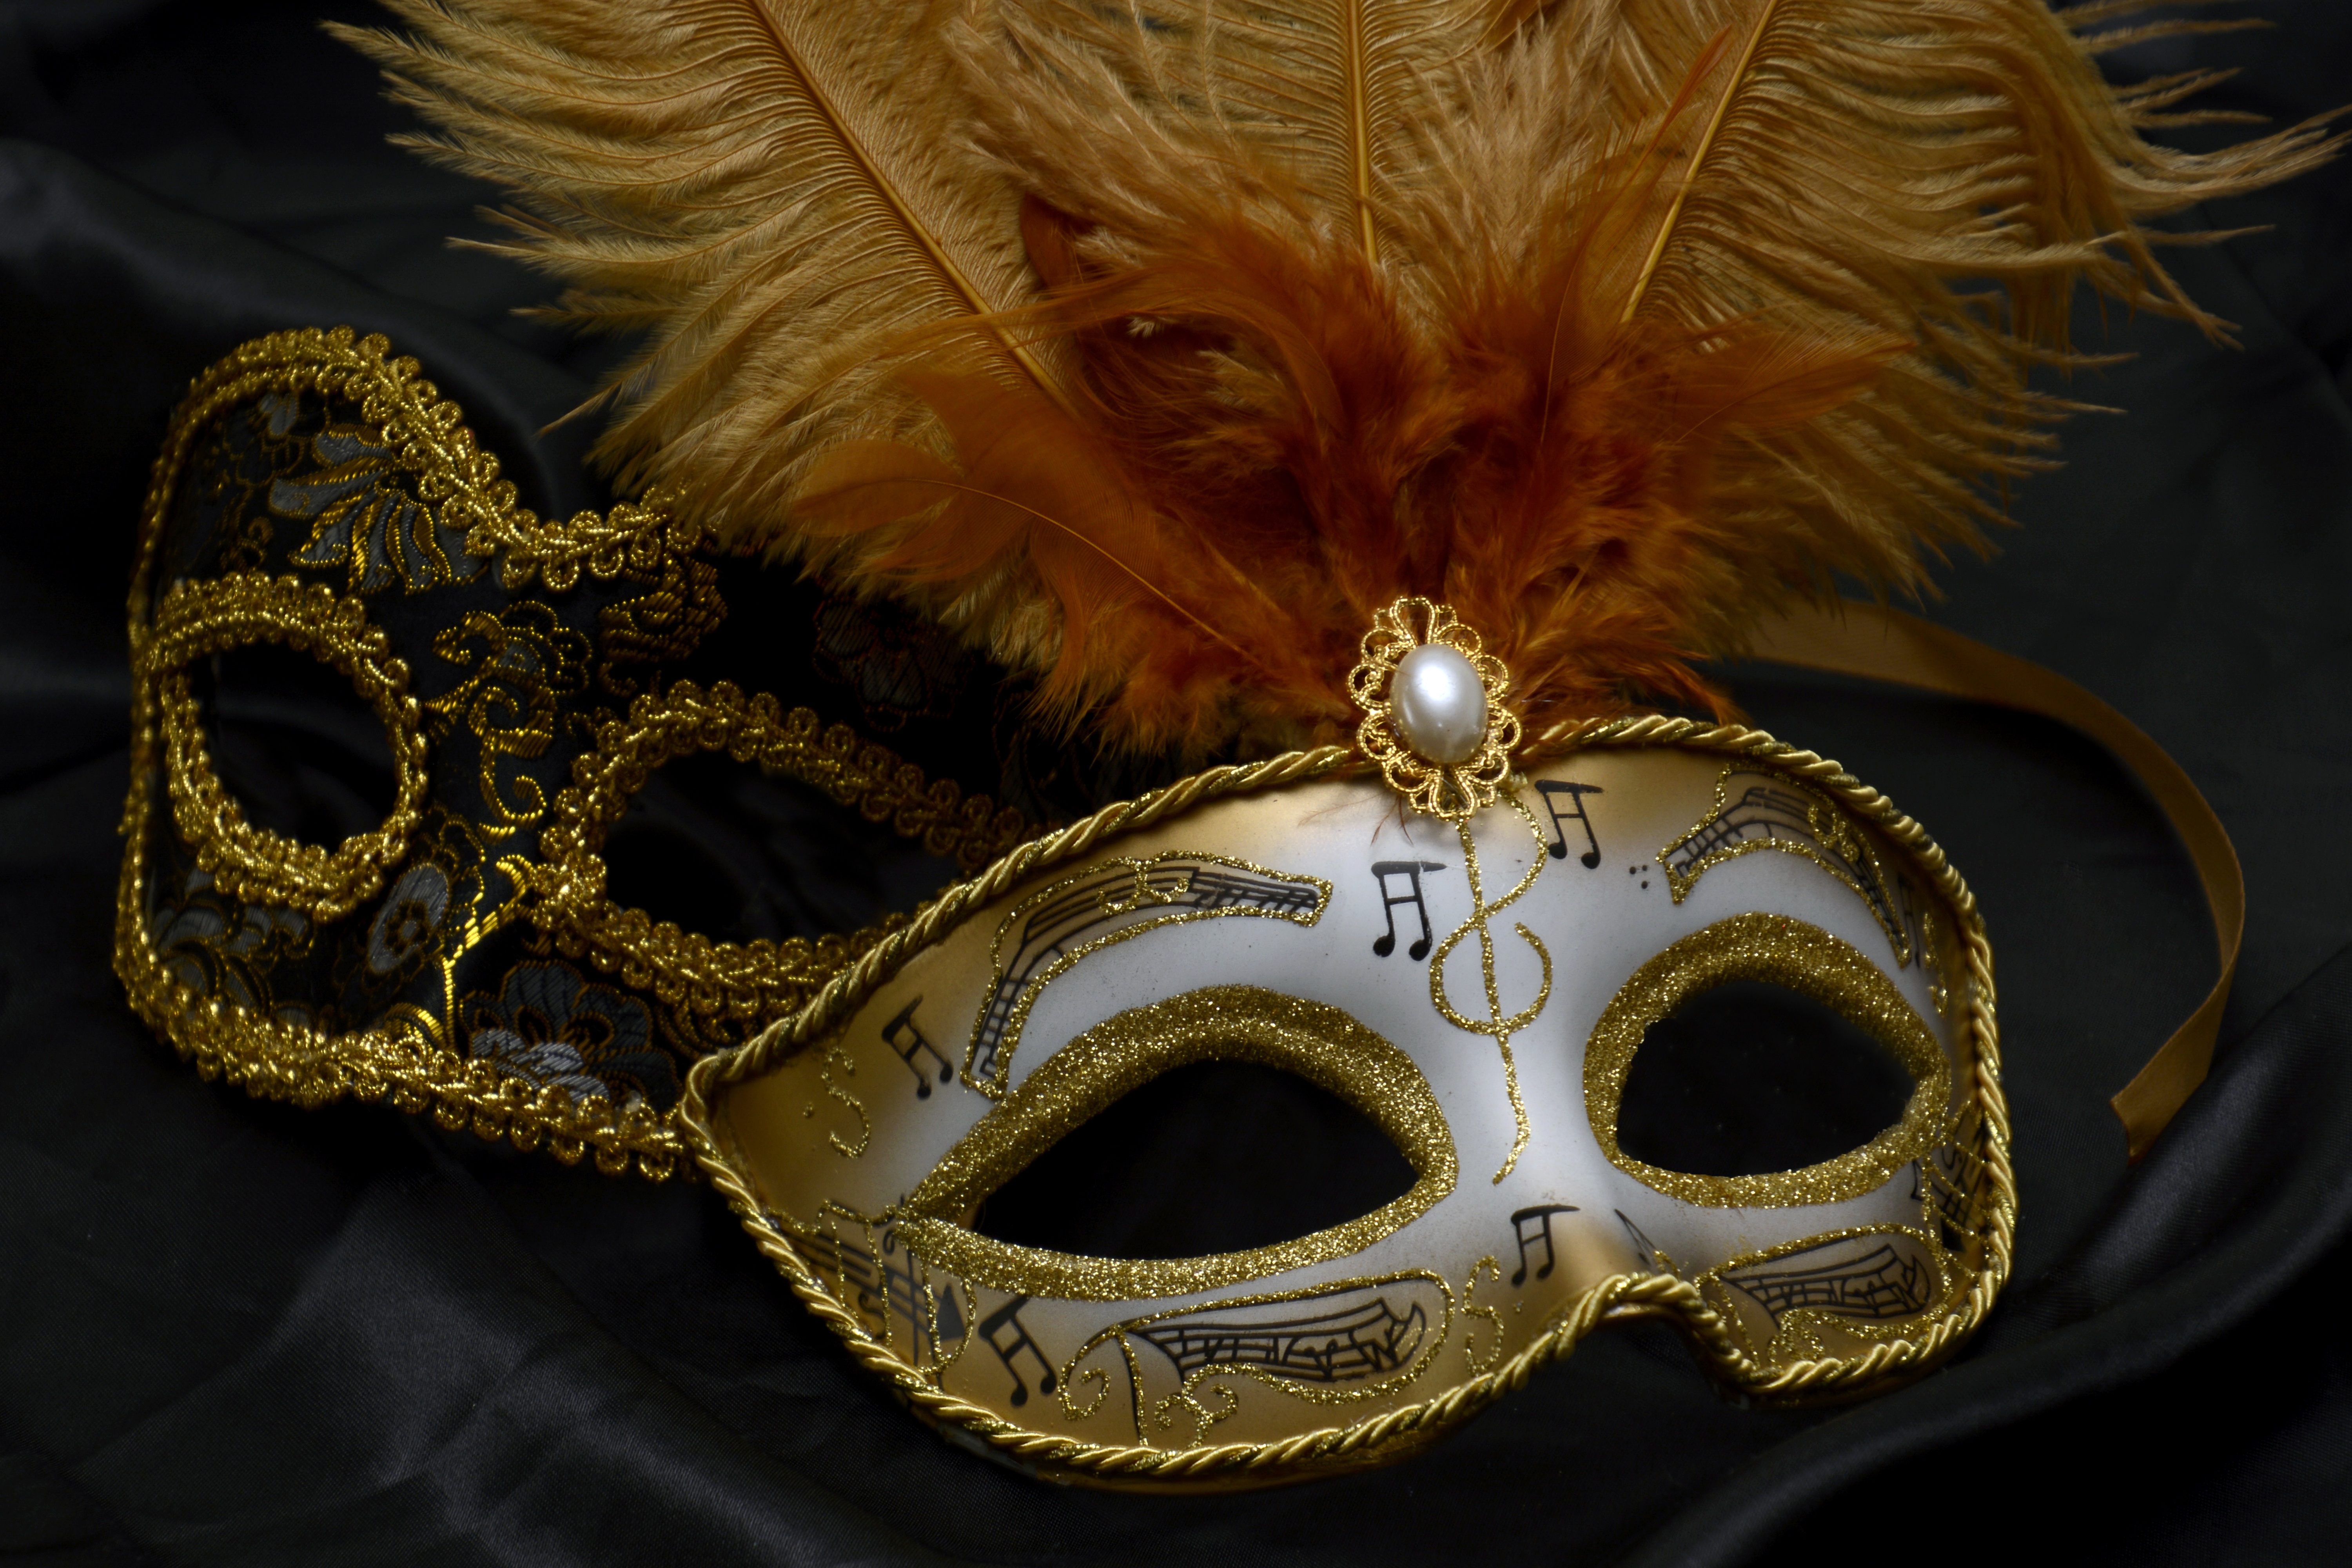
mask, carnival, venice, mysterious, close, romance, carneval, venezia, masquerade, human, hide, glitter, headdress, feather, black, white, cute, gold